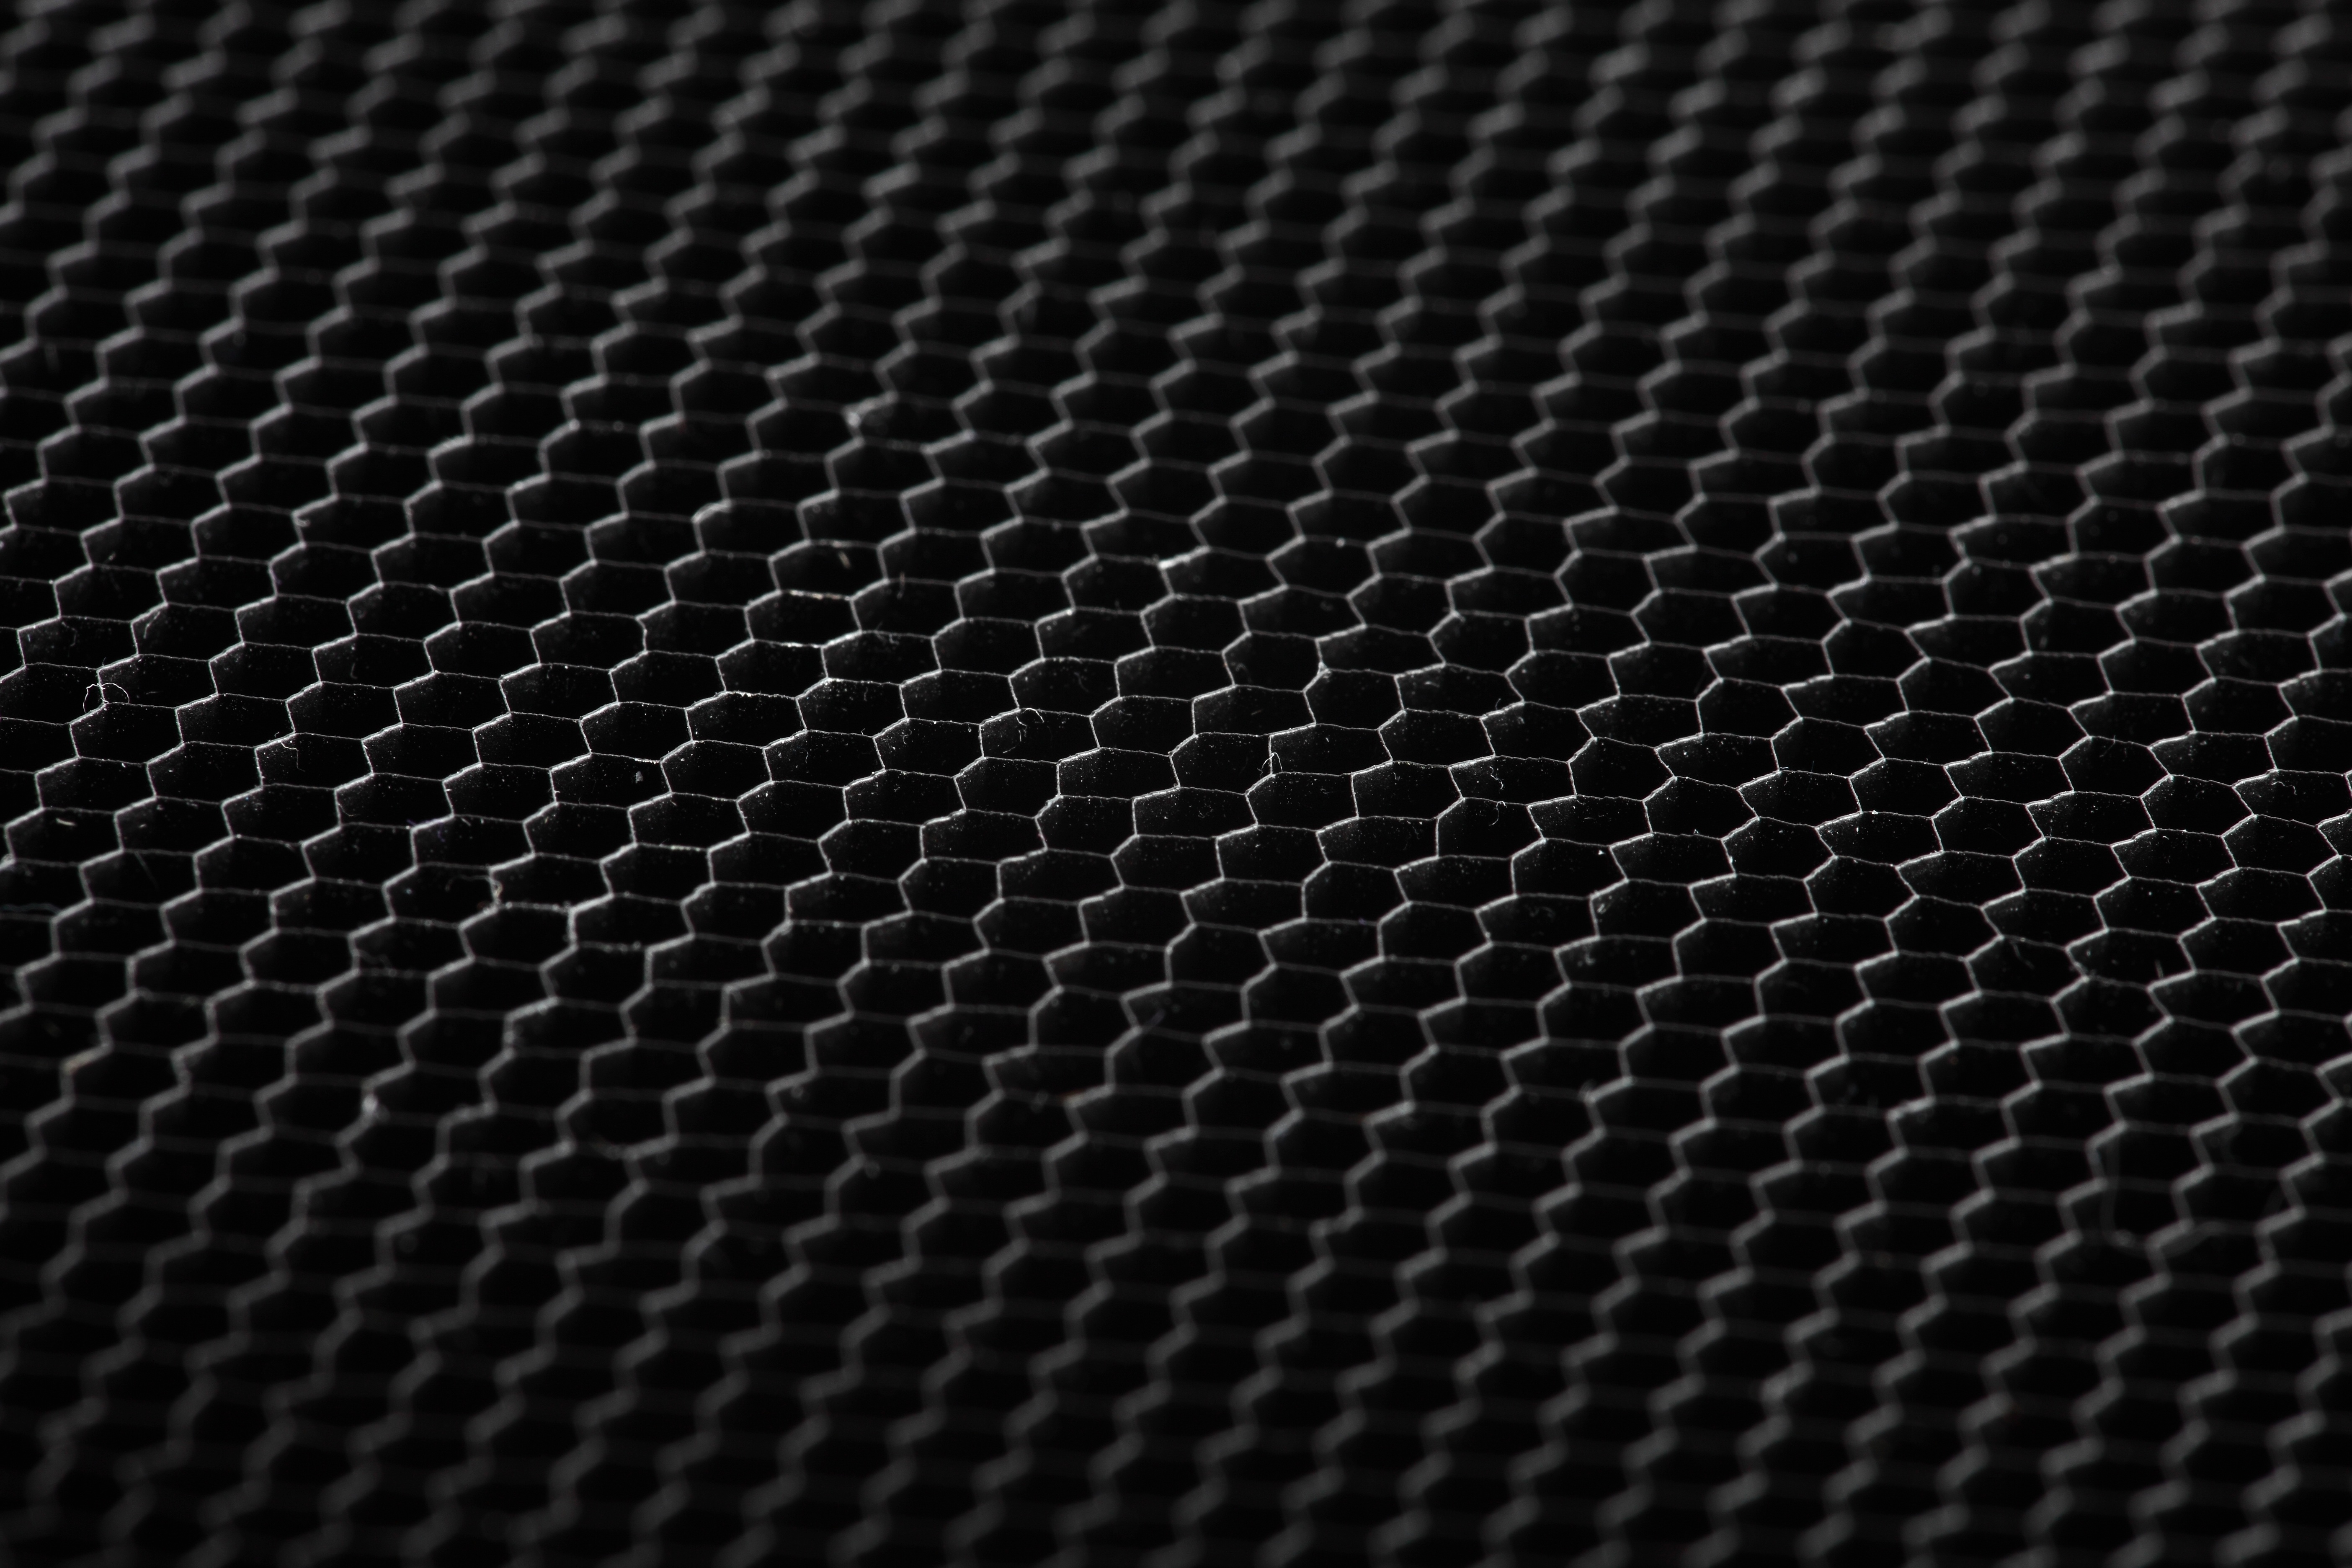
black and white, floor, asphalt, steel, pattern, line, macro, metal, black, monochrome, closeup, material, circle, font, background, design, net, mesh, iron, flooring